Bhai Mani Singh

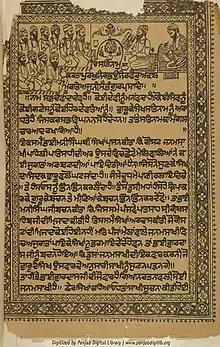
Artwork from an illustrated page of the 'Gosht Janam Sakhi' showing Shaheed Bhai Mani Singh performing "Katha" (Sikh religious discourse lecture) whilst the Sikhs are writing it down

Bhai Mani Singh was a childhood companion of Guru Gobind Singh. He was not of the same age as Guru Gobind Singh (at that time called Gobind Rai) but much older. Mani Singh remained in his company even after Gobind Rai ji had ascended the religious seat as Guru. Mani Singh accompanied the Guru to the seclusion of Paonta where Guru Gobind Singh spent some three years exclusively given to literary work.